Henry Joseph Maloney

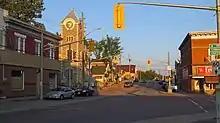
Eganville Ontario

Henry Maloney was born in Eganville on 15 April 1915 to a politician father, Martin James Maloney. His mother was Mary Margaret Maloney.